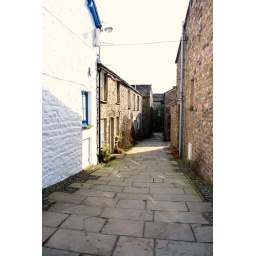
An alleyway in Sedbergh. I love the way the white building on the left contrasts with the brickwork on the right.